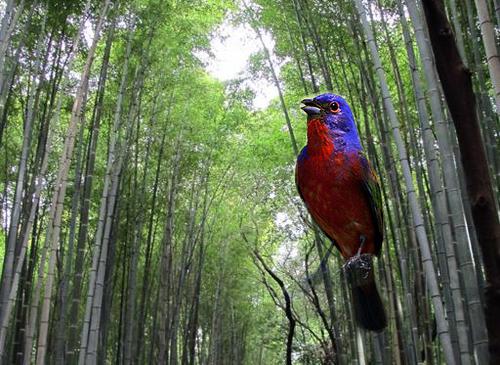
Bird species: Painted_Bunting
Bird type: landbird
Background: land